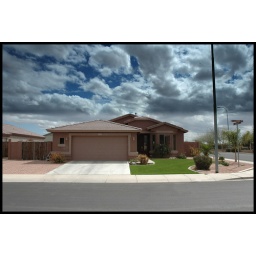
Beautiful sky over my house